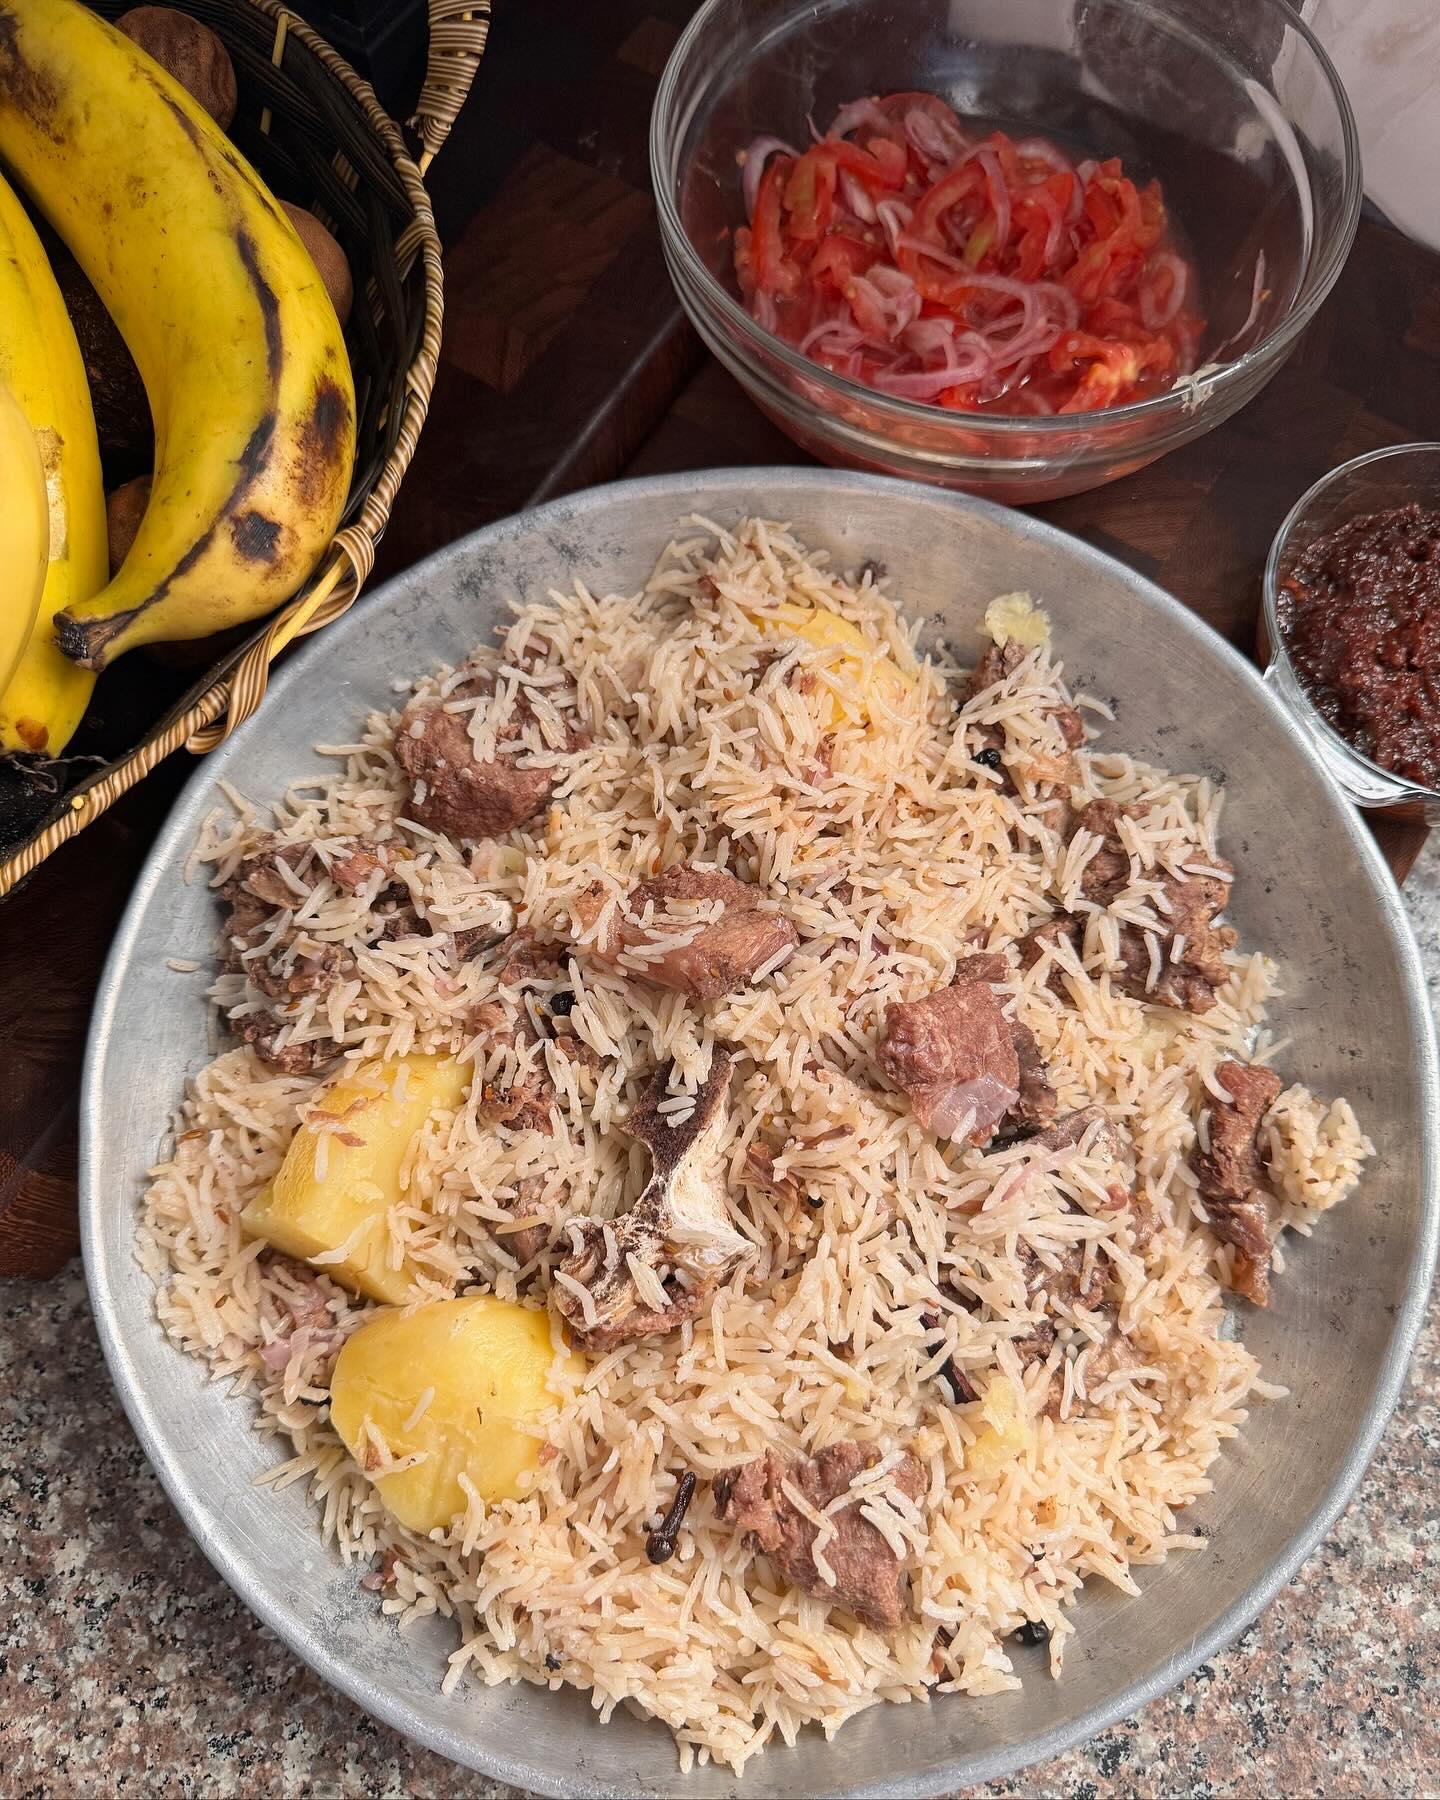
Chakula aina ya wali, nyama, viazi vimepakuliwa kwenye sinia ya fedha. Kando yake mna kibakuli kilicho na kachumbari. Vile vile pembeni mna ndizi.